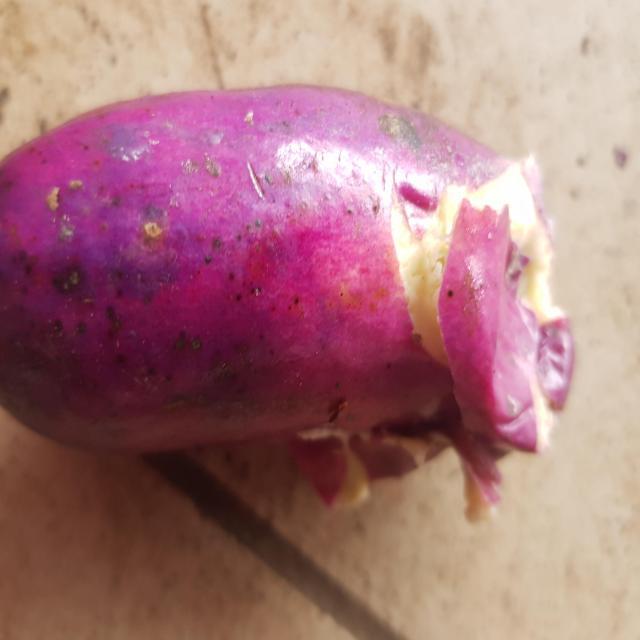
Plum grade: rotten